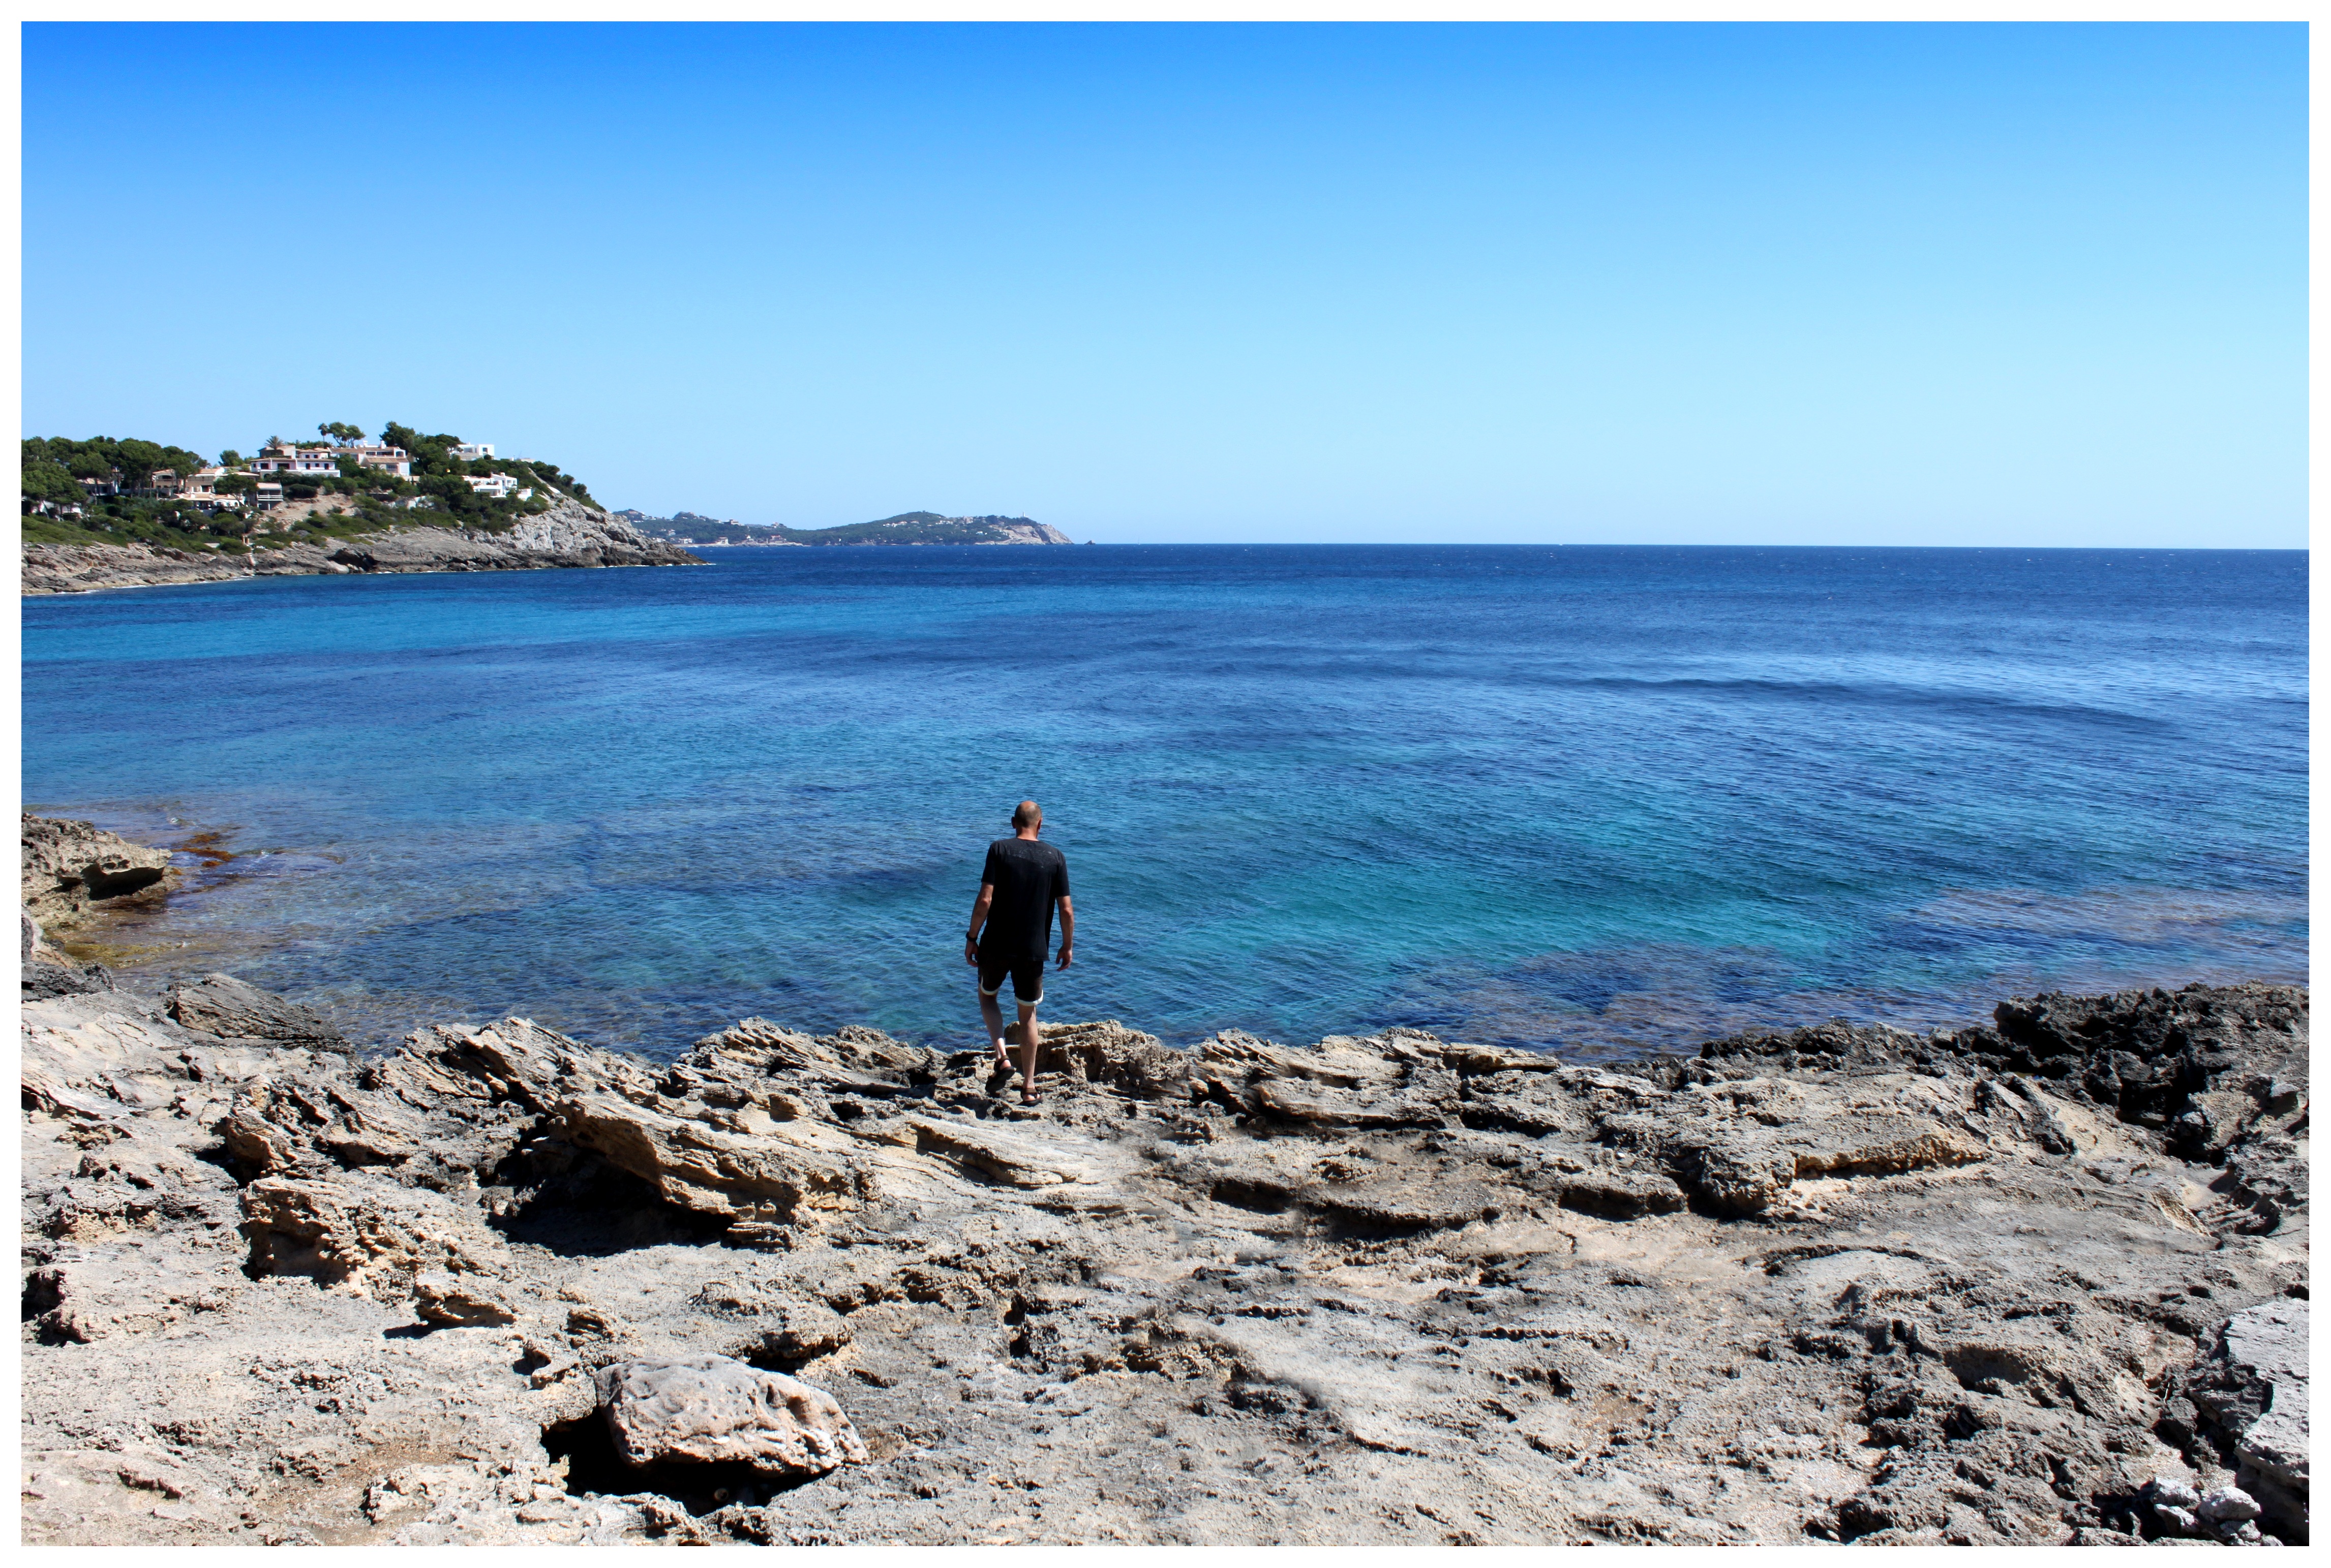
beach, landscape, sea, coast, water, nature, rock, ocean, horizon, sky, sunrise, sunset, shore, wave, summer, vacation, cliff, idyllic, cove, holiday, bay, blue, rest, lonely, terrain, body of water, south, sunny, bank, spain, background, mallorca, quiet, maritime, booked, cape, wind wave